B cell

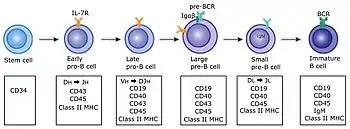
Early B cell development: from stem cell to immature B cell

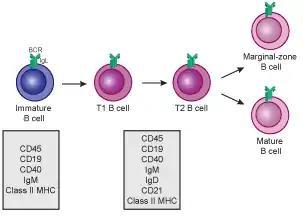
Transitional B cell development: from immature B cell to MZ B cell or mature (FO) B cell

B cells develop from hematopoietic stem cells (HSCs) that originate from bone marrow. HSCs first differentiate into multipotent progenitor (MPP) cells, then common lymphoid progenitor (CLP) cells. From here, their development into B cells occurs in several stages (shown in image to the right), each marked by various gene expression patterns and immunoglobulin H chain and L chain gene loci arrangements, the latter due to B cells undergoing V(D)J recombination as they develop.